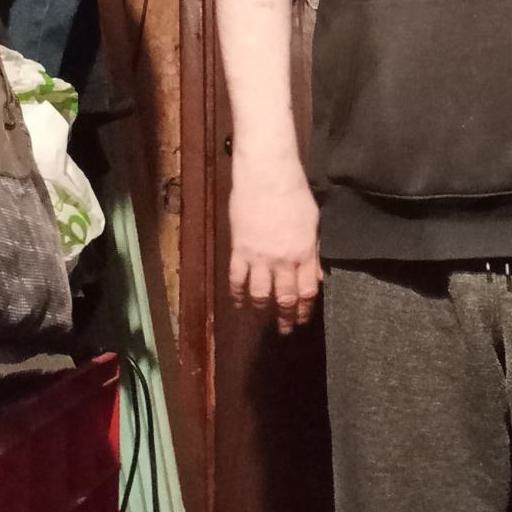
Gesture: no_gesture